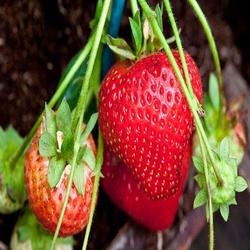
Label: Strawberry